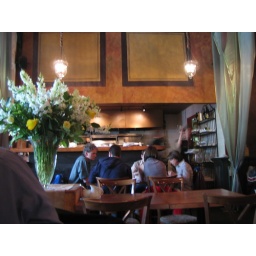
The bar/kitchen was directly in my field of view. Behind the wall I was sitting in front of is the Cookworks Studio.